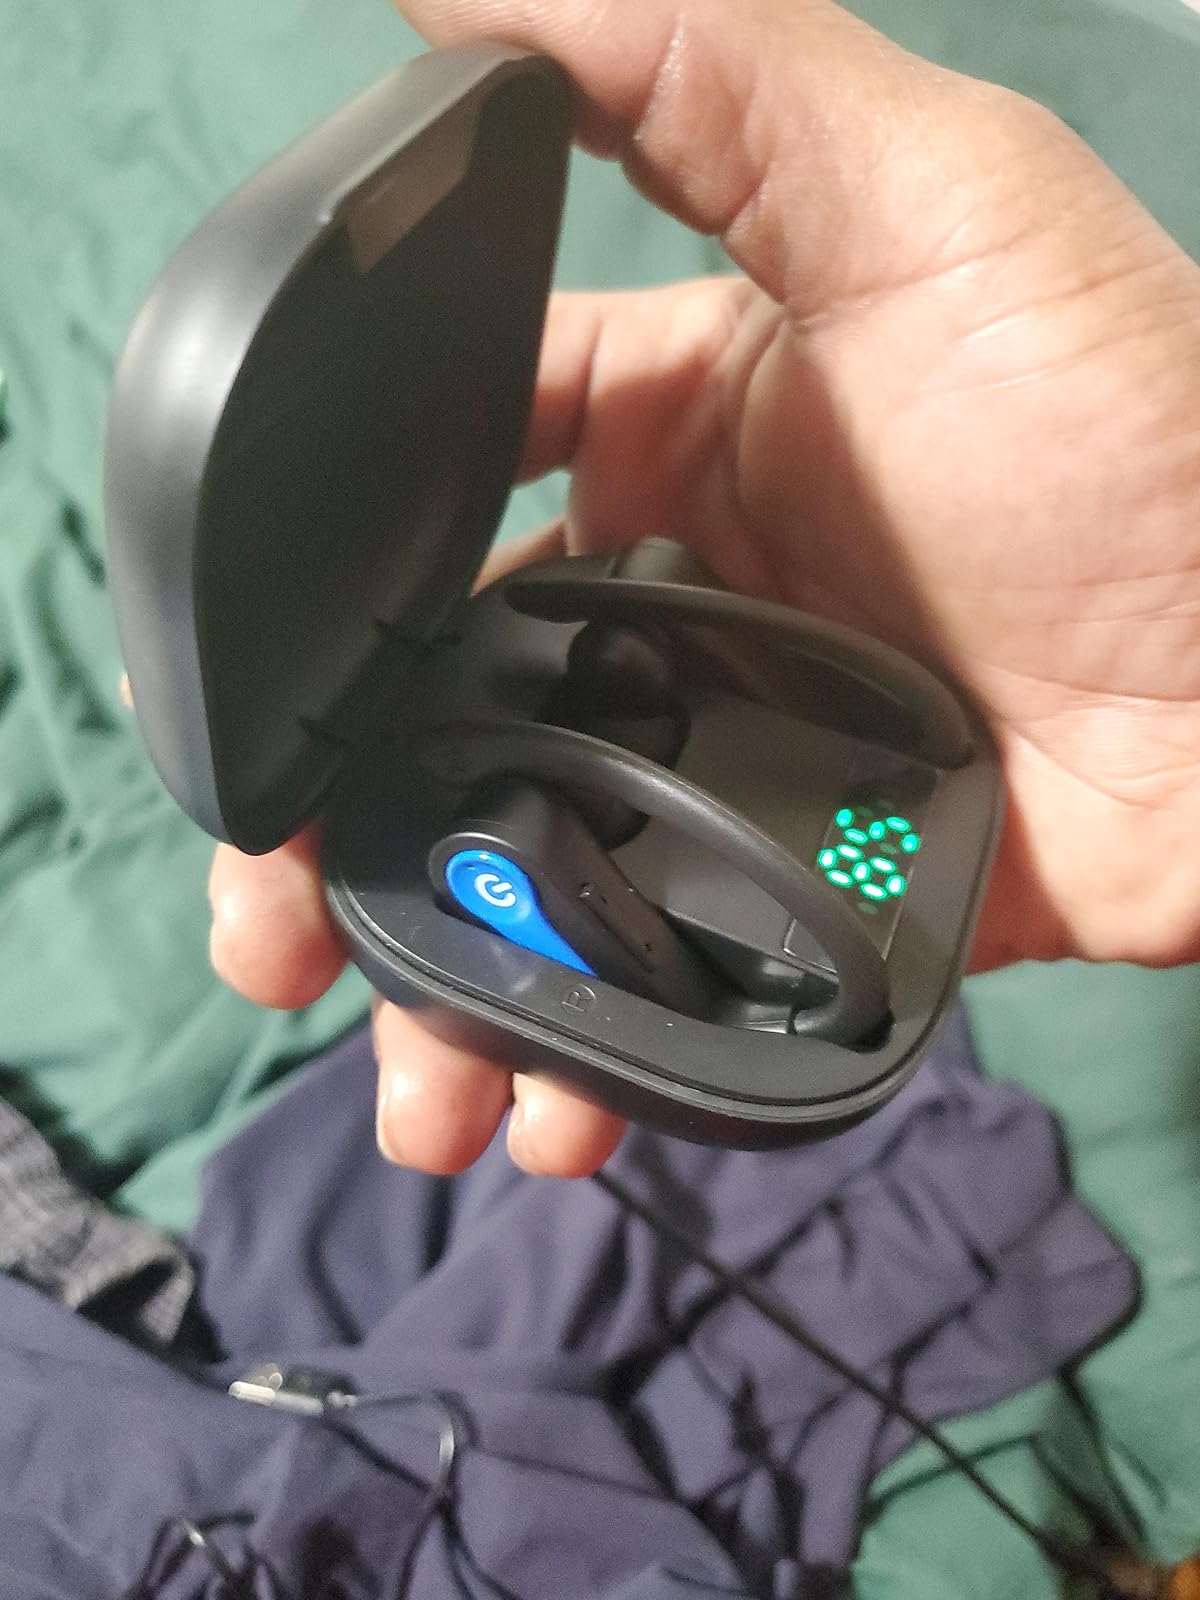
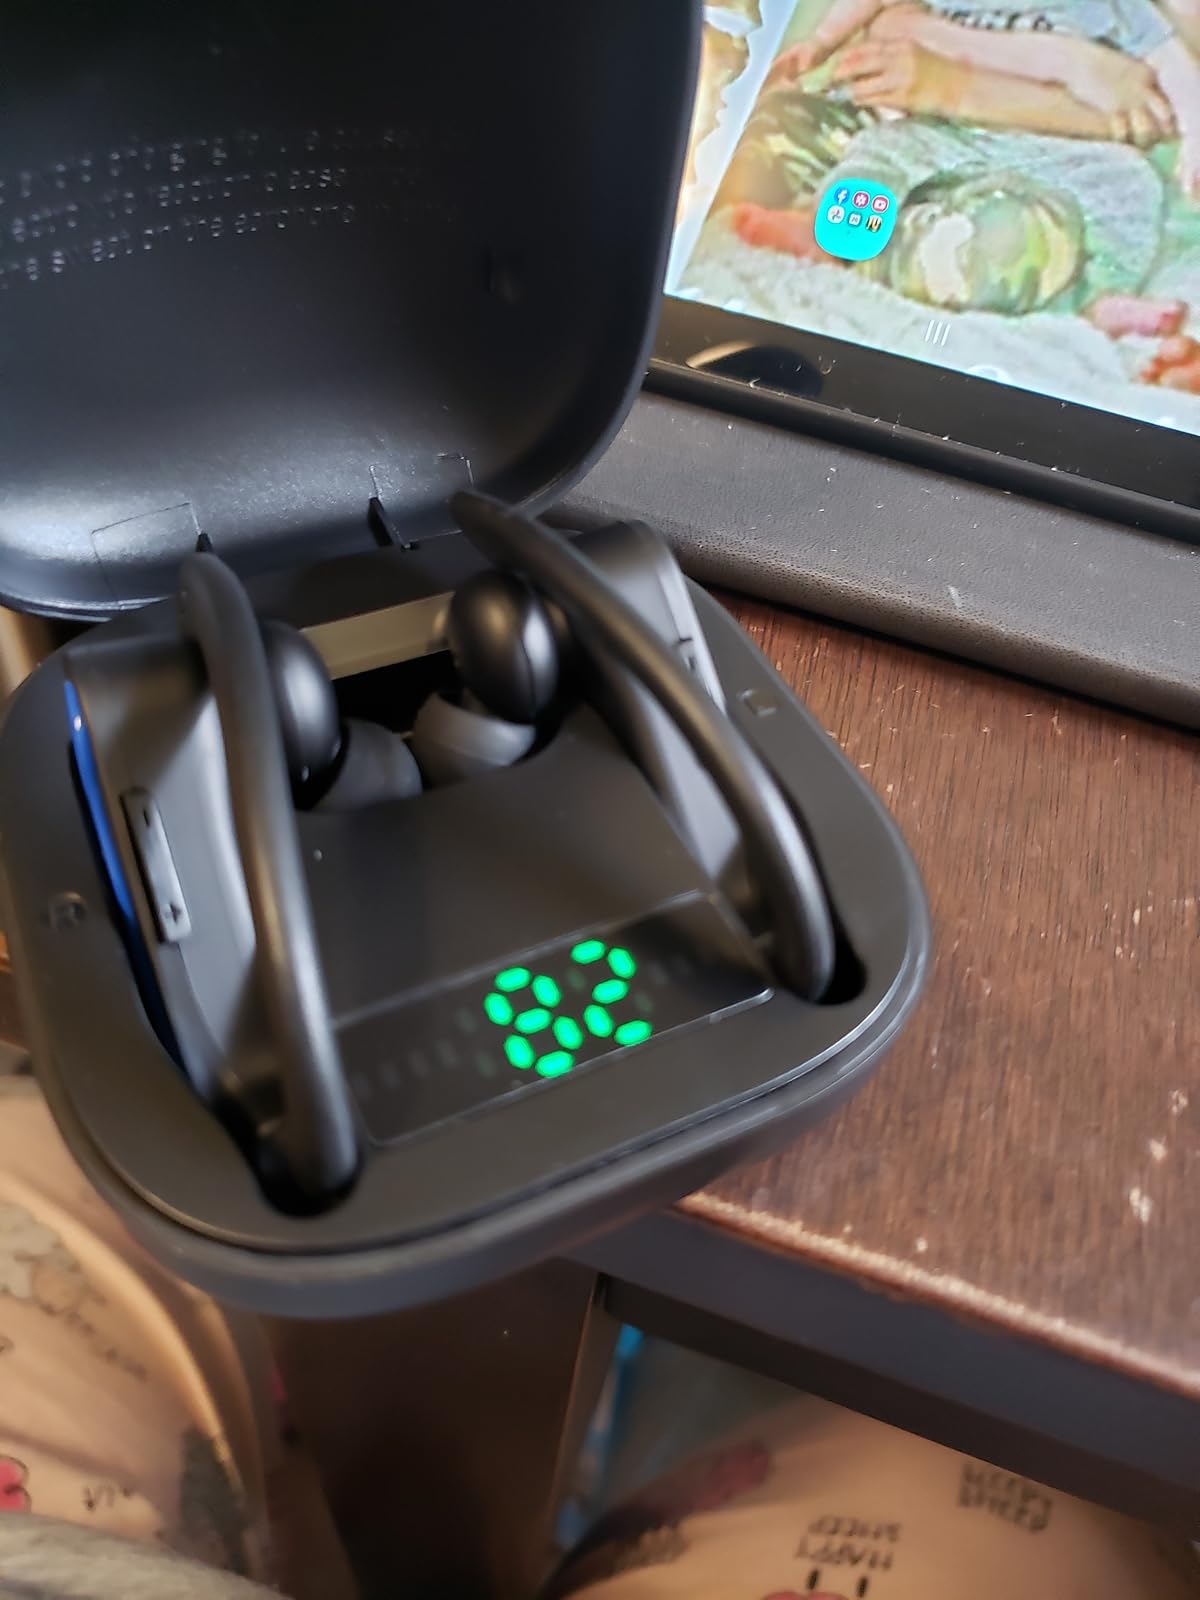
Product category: earbuds
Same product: yes